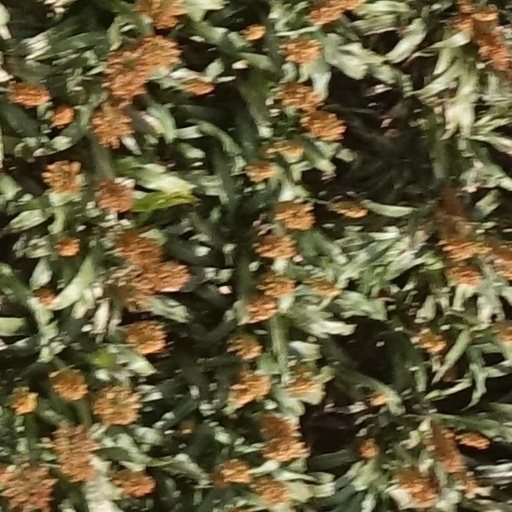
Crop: sorghum